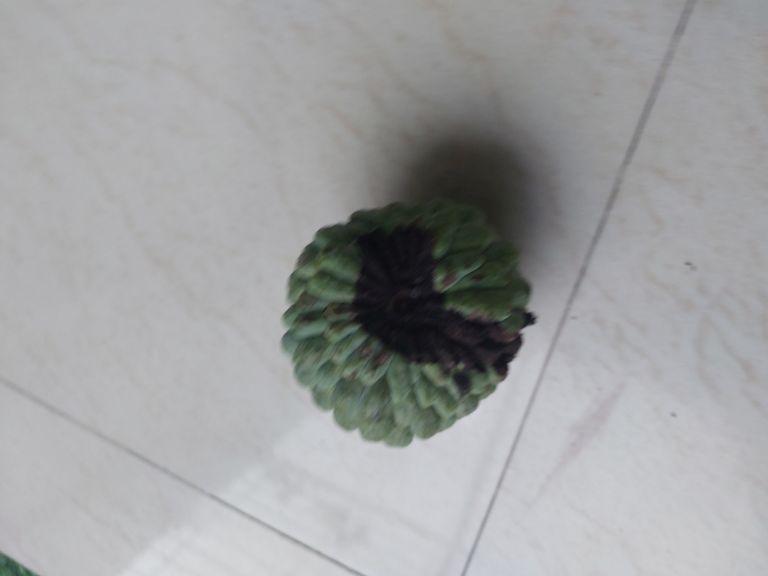
Disease label: Diplodia Rot